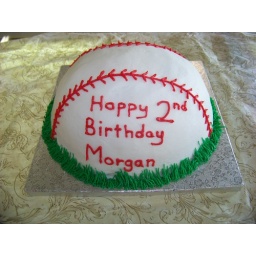
A white cake in the shape of a baseball laying in the grass